Linus Pauling

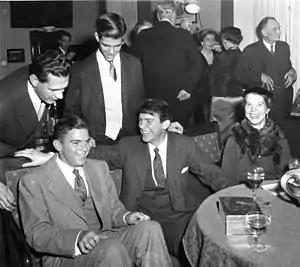
The Pauling children at a gathering in celebration of the 1954 Nobel Prizes in Stockholm, Sweden. Seated from left: Linus Pauling, Jr., Peter Pauling and Linda Pauling. Standing from left: an unidentified person, and Crellin Pauling

Pauling was awarded the International Lenin Peace Prize by the USSR in 1970. He continued his peace activism in the following years. He and his wife Ava helped to found the International League of Humanists in 1974. He was president of the scientific advisory board of the World Union for Protection of Life and also one of the signatories of the Dubrovnik–Philadelphia statement of 1974/1976. Linus Carl Pauling was an honorary president and member of the International Academy of Science, Munich, until the end of his life.